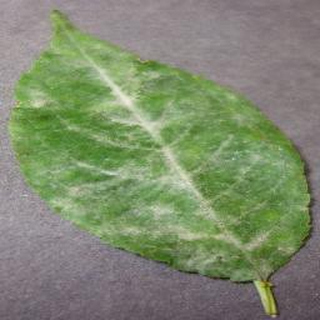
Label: cherry_powdery_mildew